Johann Zacharias Kneller

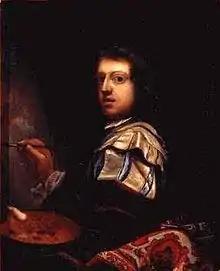
Self-portrait (1684)

John Zacharias (Zachary) Kneller, originally Johann Zacharias Kniller (15 December 1642, Lübeck – 1702, London), was a German Baroque painter active in England, best known as the brother of Sir Godfrey Kneller. His youngest brother was organist Andreas Kneller.